Anne Lauber

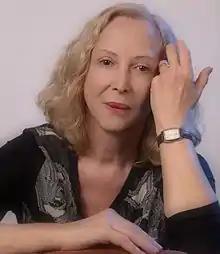
Anne Lauber, 2015

Anne Lauber (born 28 July 1943) is a Canadian composer, conductor, and music educator. A member of the Canadian League of Composers and an associate of the Canadian Music Centre, she has been commissioned to write works by the Quebec Symphony Orchestra, the Toronto Symphony Orchestra, the Canadian Music Competitions, the Canada Council, and the Ministère des Affaires culturelles du Québec among many other groups. In 1985 she was awarded first prize for her "Arabesque" at the International Guitar Competition in Marl, Germany. She became a naturalized Canadian citizen in 1972. In 2007 the Eastman School of Music featured her in the school's Women in Music Festival. Her son Tristan Lauber is a successful concert pianist.